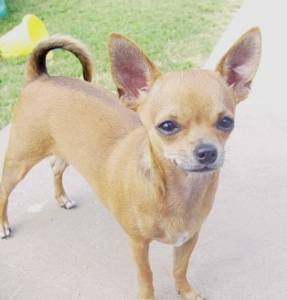
Breed: chihuahua